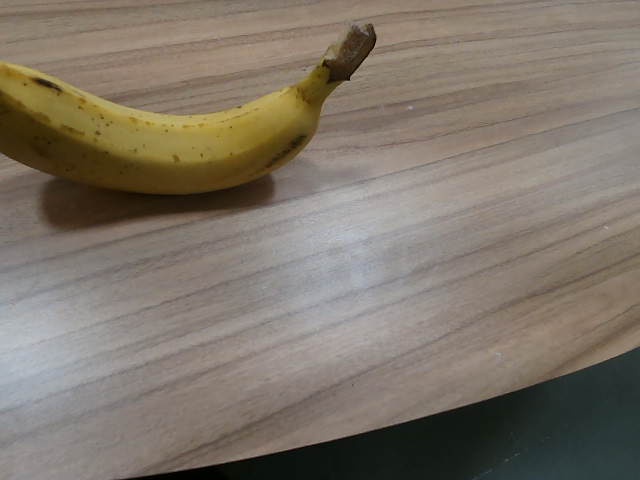
Label: Ripe_Banana